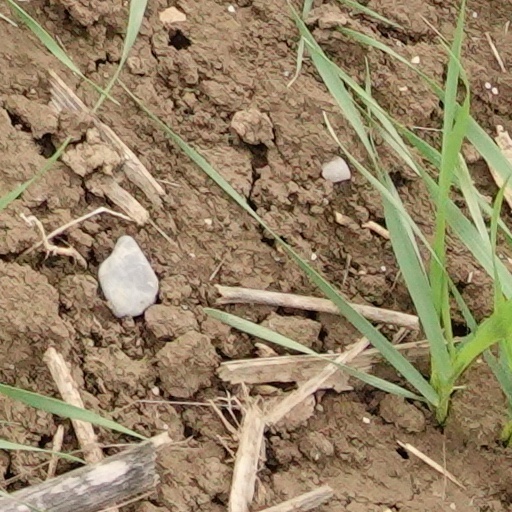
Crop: wheat